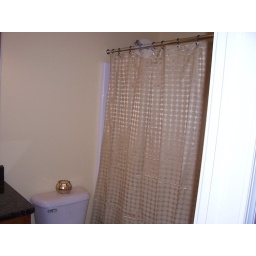
Shower curtain in 1st floor guest bathroom